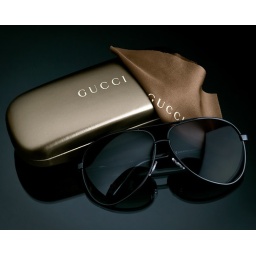
New Shades! X1600 in softbox camera right. Fill card above. All sitting on plate glass